Describe the emotion expressed in this image:  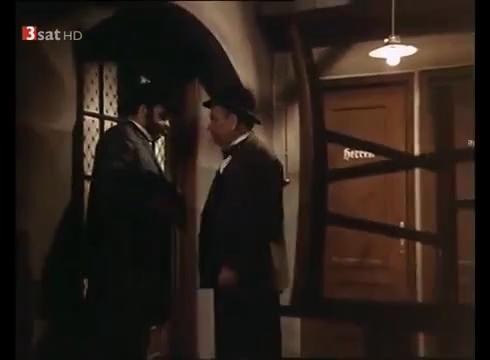
This person displays Fear, valence and arousal with low intensity.